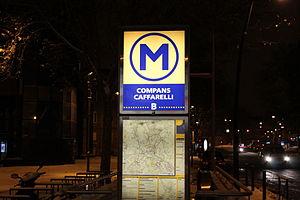
L'édicule de la station Compans Caffarelli, Ligne B du métro de Toulouse
Le palais des sports André-Brouat est une salle multi-sports rouverte en 2006 à Toulouse.